Vinseum – Catalan Wine Cultures Museum

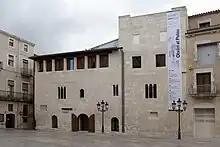
VINSEUM (Royal Palace in Vilafranca del Penedès)

The Catalan Wine Cultures Museum or VINSEUM is a museum situated in an antique house-palace of the monarchs of the Crown of Aragon, in Vilafranca del Penedès (Alt Penedès) Barcelona, Spain. It was formerly known as the Vilafranca del Penedès Museum.